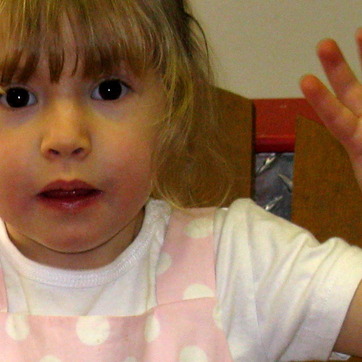
Material: hair